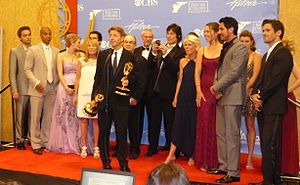
Glamour
Glamour er en amerikansk tv-serie, der i øjeblikket kører på 25. år i USA og 22. år i Danmark. Serien debuterede i 1987 på CBS i USA, og i 1990 debuterede den på Kanal 2 i Danmark. Siden blev den vist på TV Danmark, TvDanmark 2, TV Danmark igen, Kanal 4 og Canal 9.